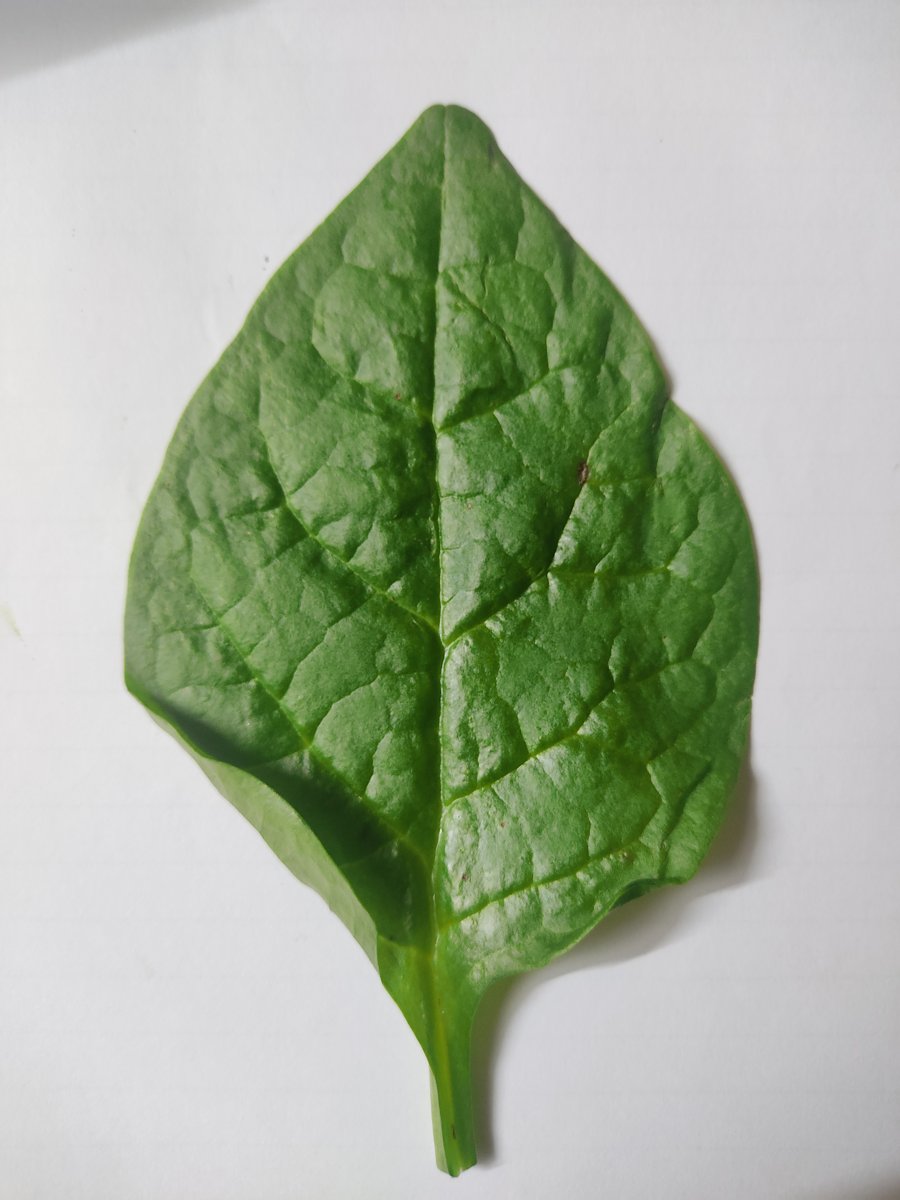
Label: Healthy-Leaf